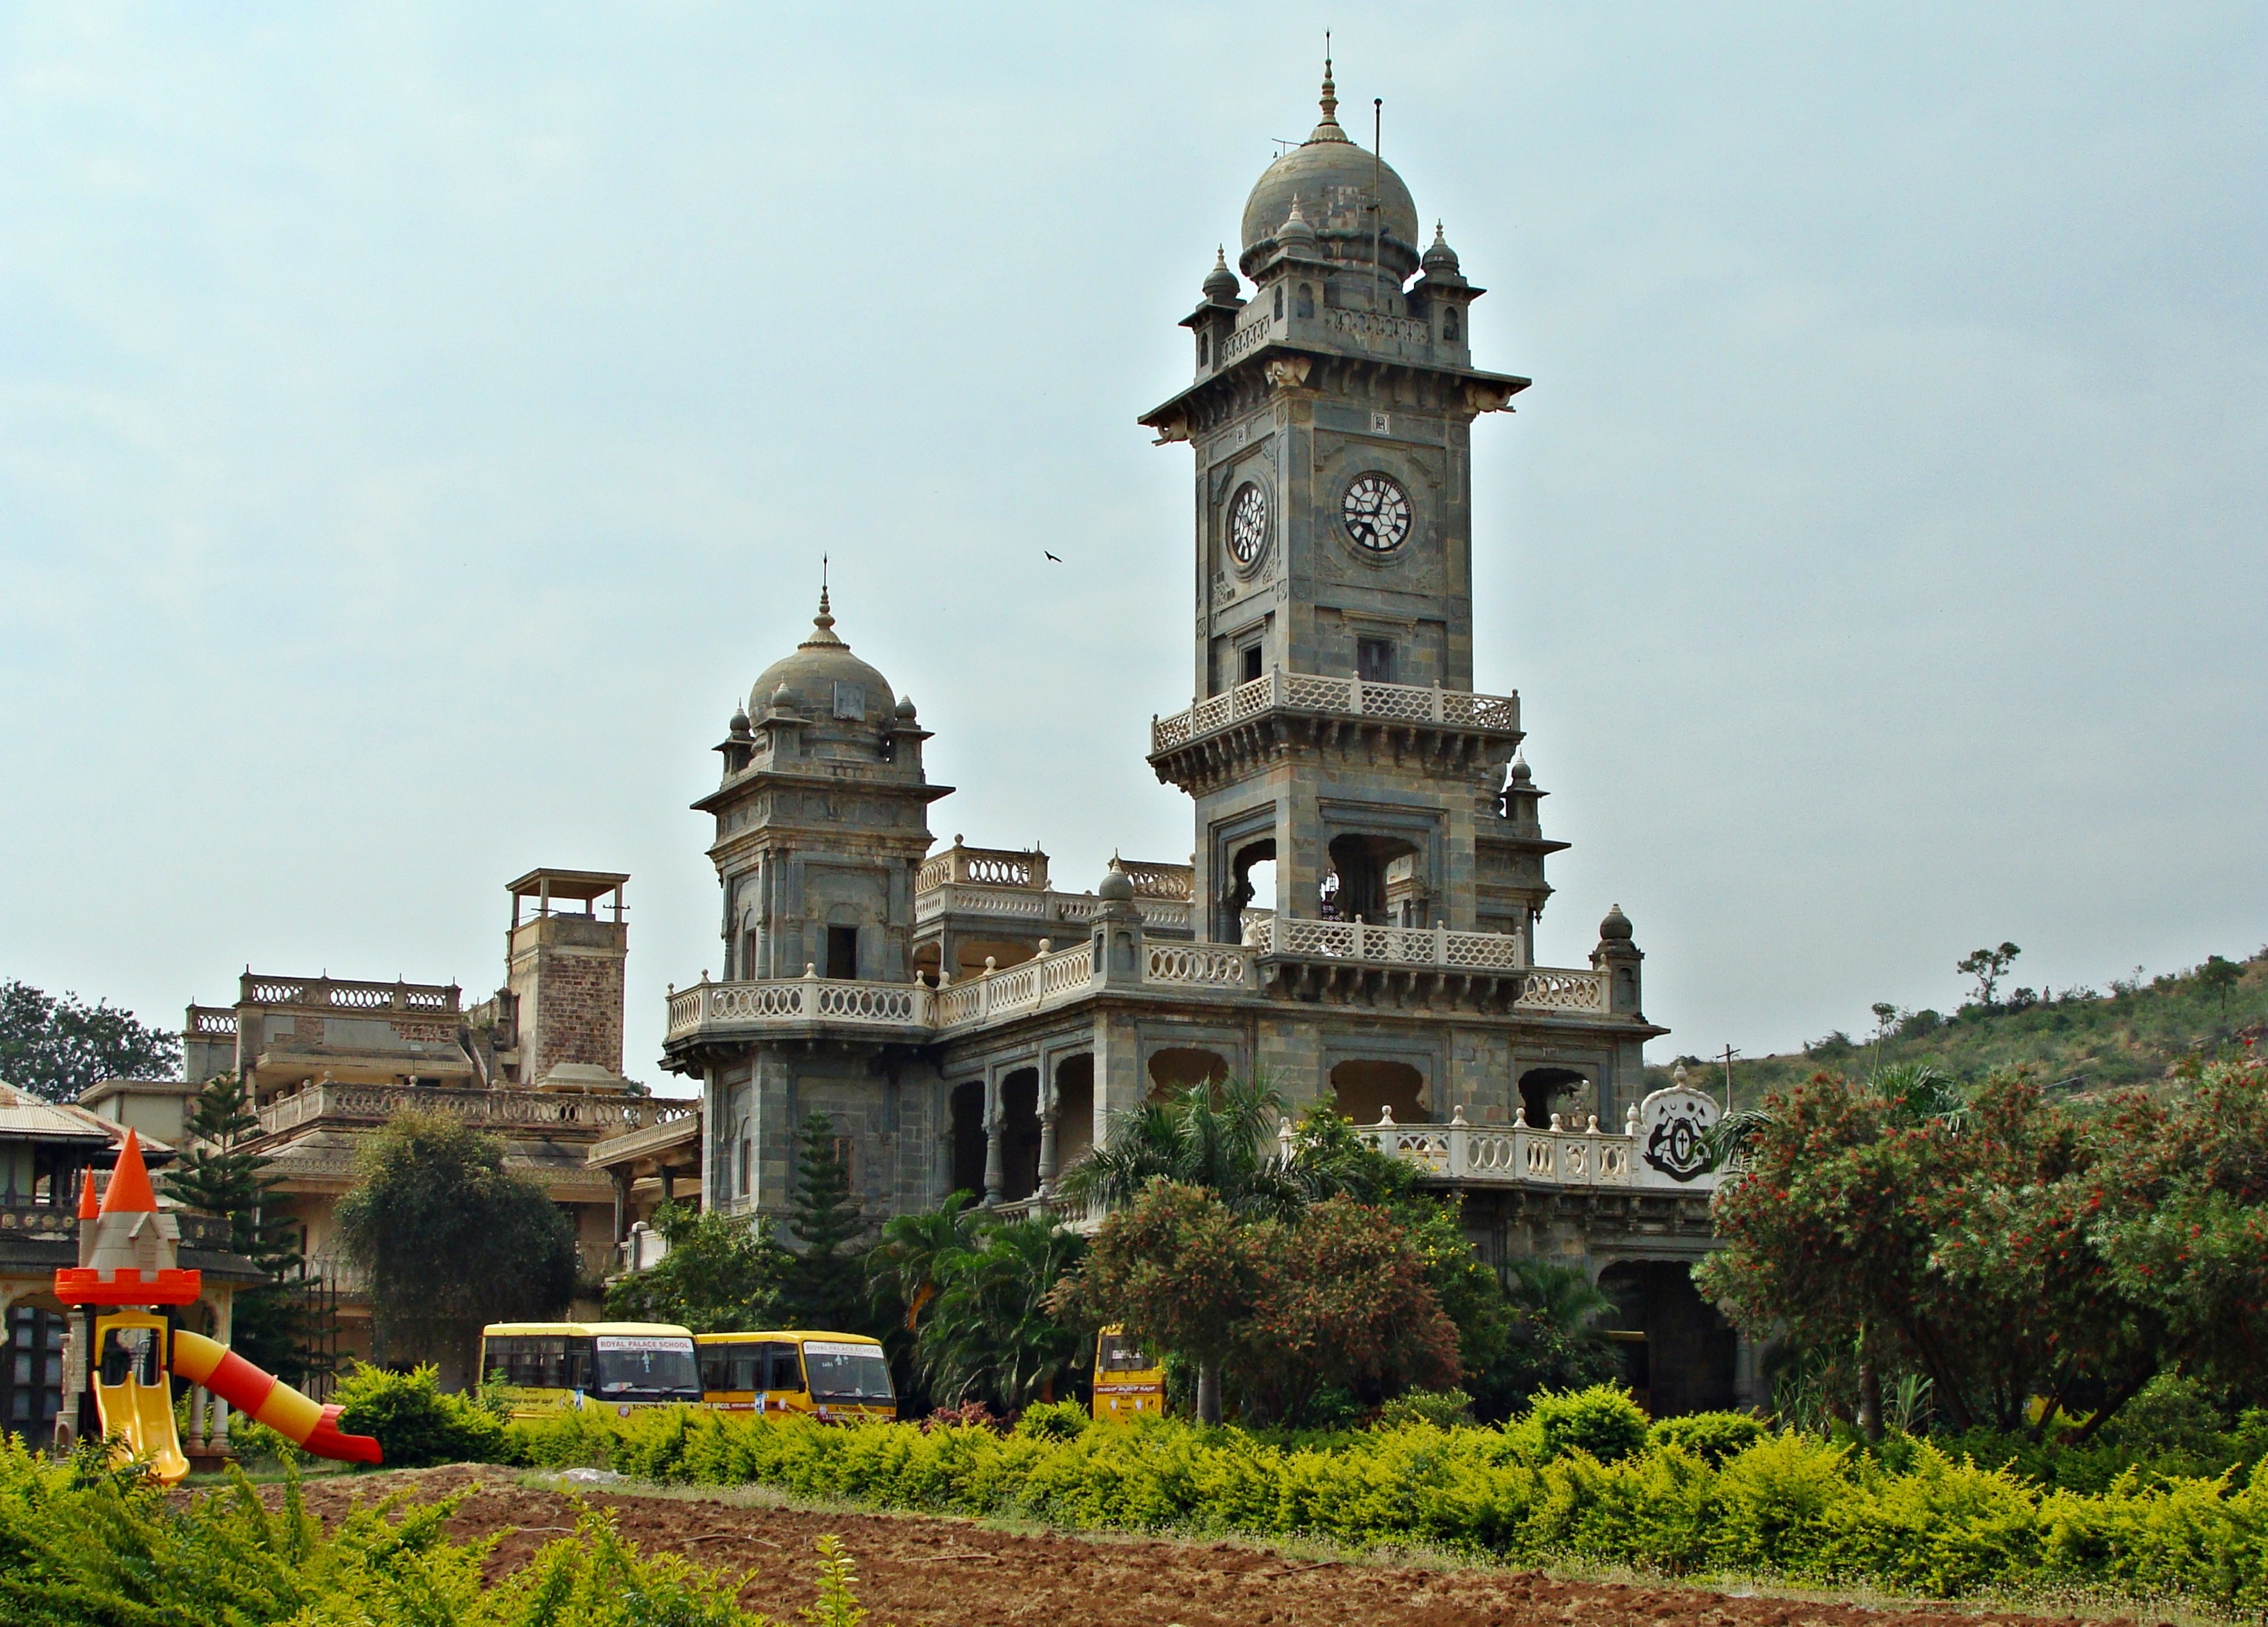
building, chateau, palace, tower, castle, landmark, tourism, place of worship, clock tower, monastery, india, historical, royal, karnataka, historic site, patwardhan palace, jamkhandi